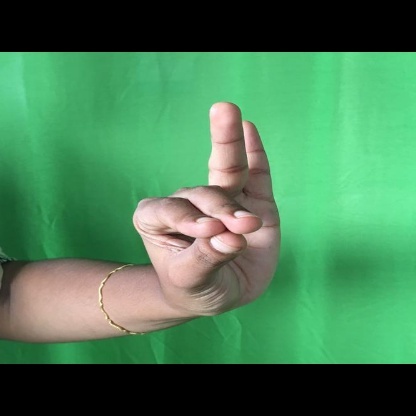
Mudra: Katakamukha